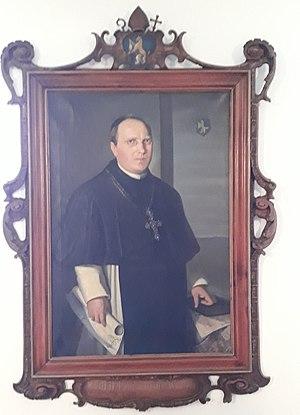
Abbaye de Mehrerau à Bregenz (Abbaye de Wettingen-Mehrerau), Vorarlberg, Autriche. Peinture.